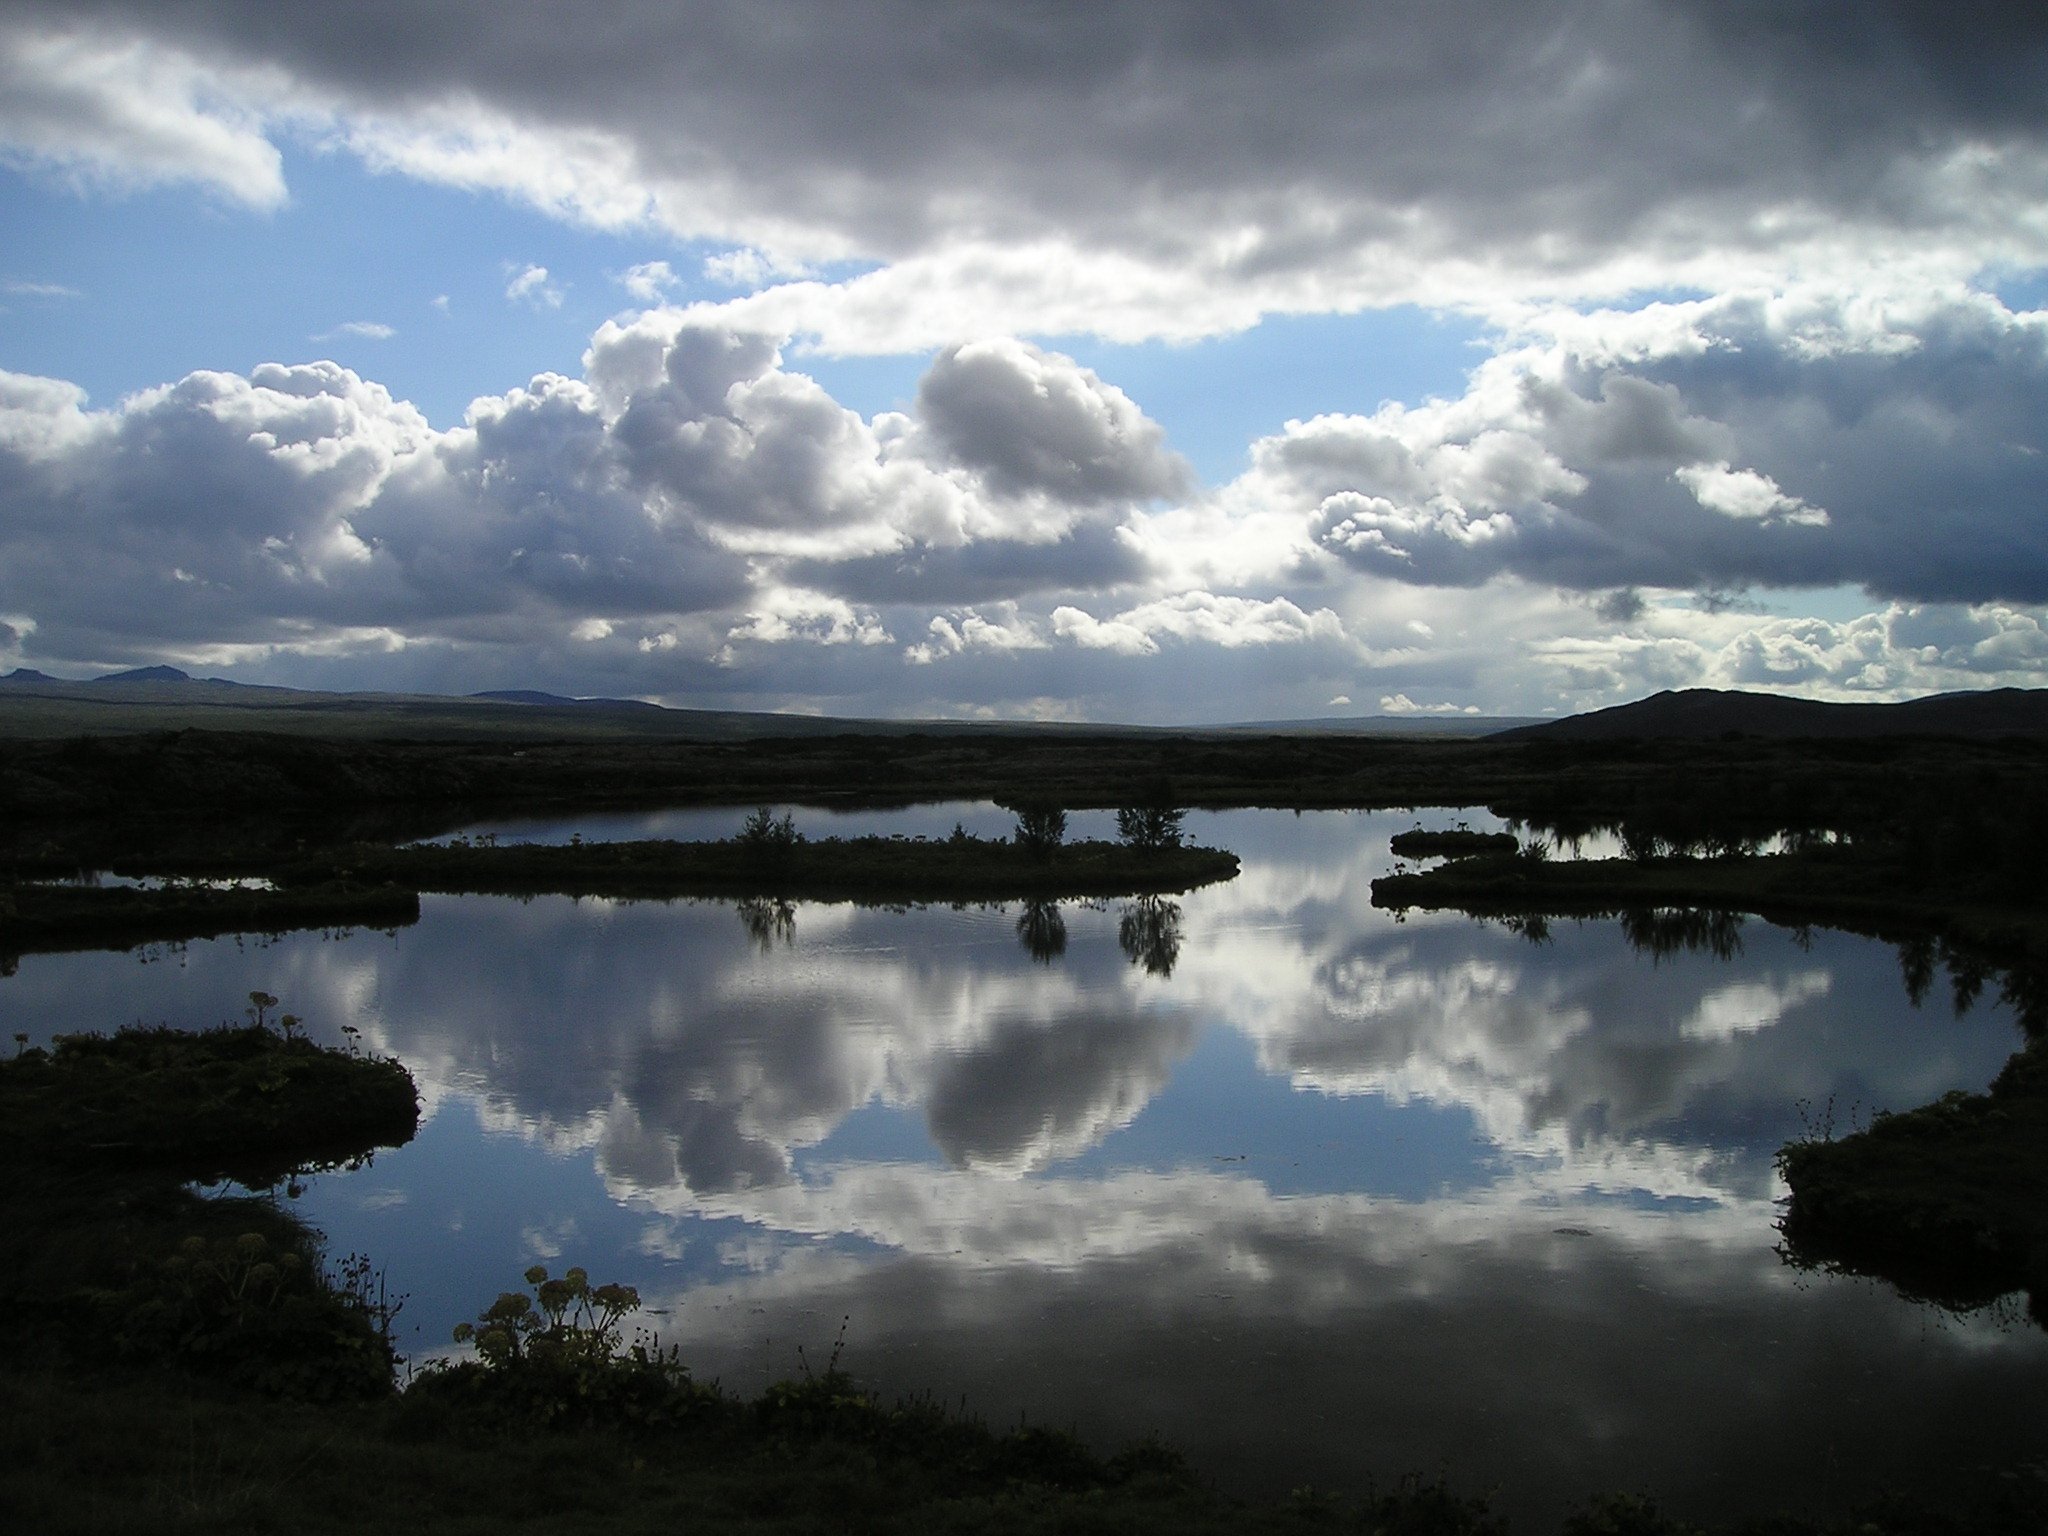
landscape, sea, water, nature, horizon, mountain, cloud, sky, sunrise, sunlight, morning, hill, lake, dawn, river, dusk, reflection, iceland, reservoir, highland, body of water, clouds, loch, mirroring, meteorological phenomenon, atmospheric phenomenon